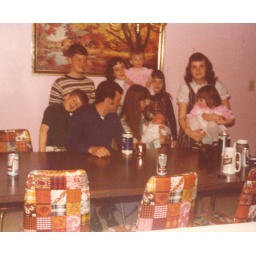
my cousin Russell's baptism; I'm the toddler in the pink dress